François de Bourbon, Duke of Montpensier

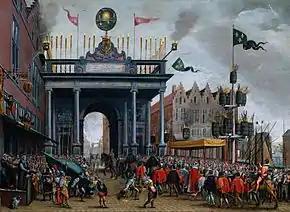
Joyous Entry of Alençon into Antwerp (Rijksmuseum)

With this policy a failure, Alençon continued to pursue his Dutch ambitions, establishing himself as king of Nederland in the coming year. At Alençon's 'joyous entry' into the city of Antwerp in February 1582, Montpensier and the earl of Leicester were in the procession alongside him, representing the support for his control of Nederland by England and France respectively. Catherine decided to provide support to her son's shaky position in the nascent kingdom, dispatching a force of Swiss, German, and French infantry to bolster him. This force was sent out in September under the joint command of Montpensier and Marshal Biron. To support this force, the queen mother provided 3,000 "écus" in advance of a larger sum of 50,000 "écus" which would cover all the necessary costs. Their forces linked up with Alençon's army on 1 December 1582, however their arrival could not ameliorate Alençon's shortage of food. Alençon took his army into Antwerp, a city formally under his authority, and made a failed attempt to surprise it in a coup that would become known as the French Fury. Antwerp was however forewarned, and his troops were massacred. Both Biron and Montpensier were uninvolved in Alençon's abortive coup plot.